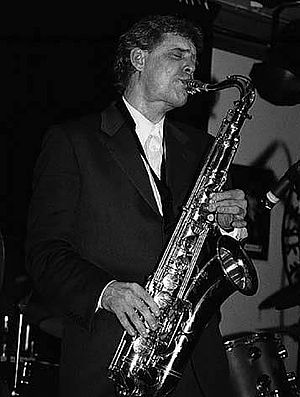
Saxofon
Gisle Johansen med tenorsaxofon
En saxofon er et transponerende instrument af typen træblæser, selvom den normalt er lavet af messing. Den blev opfundet i 1840'erne af den belgiske instrumentbygger Adolphe Sax.